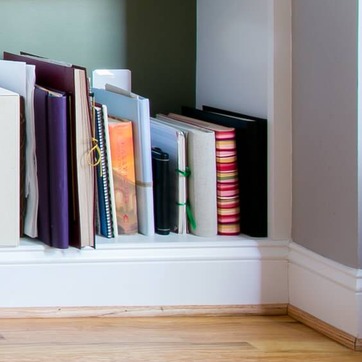
Material: paper